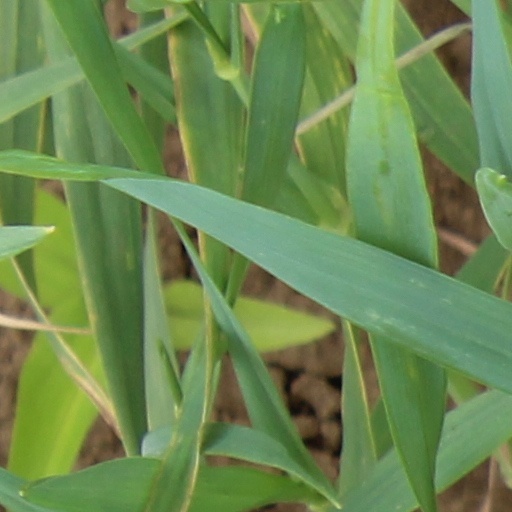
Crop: wheat